Honda VFR800

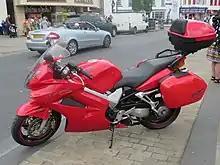
6th generation 2003 VFR800 VTEC

The VFR800 is only 34 cc greater in volume than the VFR750F but, being wider in bore and shorter in stroke, is both more oversquare and more powerful than its predecessor, with the stroke reduced from 48.6 to 48mm, and the bore increased from 70 to 72mm. Nevertheless, rather than being a direct development of the previous, carbureted VFR750F engine, the VFR800 engine was a detuned power plant based on the fuel-injected engine designed for the RC45 of 1994. The RVF750R RC45 engine, although a development of the VFR750R RC30 and originally derived from the VFR750F RC24, was very different from Honda's previous V4s as the gear drive for the camshafts was moved from the center of the engine to the engine's right-side (next to the clutch-pack). Another change was the two side-mounted radiators as opposed to one at the front of the engine front as on the VFR750. The engine was tuned for road use in the VFR800, so that torque was improved throughout the rev range while maximum power was only slightly higher than the VFR750.